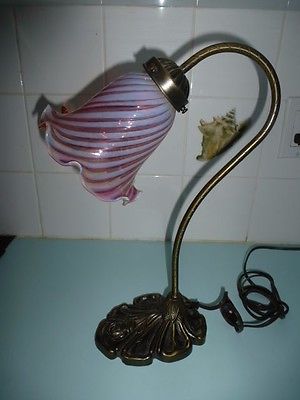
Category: lamp